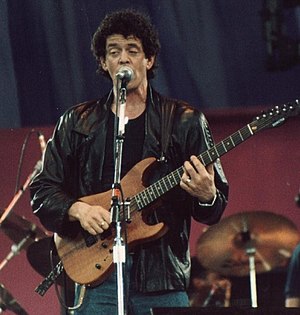
Navne i Rock and Roll Hall of Fame / Udøvende kunstnere
Navne i Rock and Roll Hall of Fame er en oversigt over de navne, der er optaget i Rock and Roll Hall of Fame i USA. Listen er ikke komplet, se den på Rock and Roll Hall of Fames liste over de optagne navne.